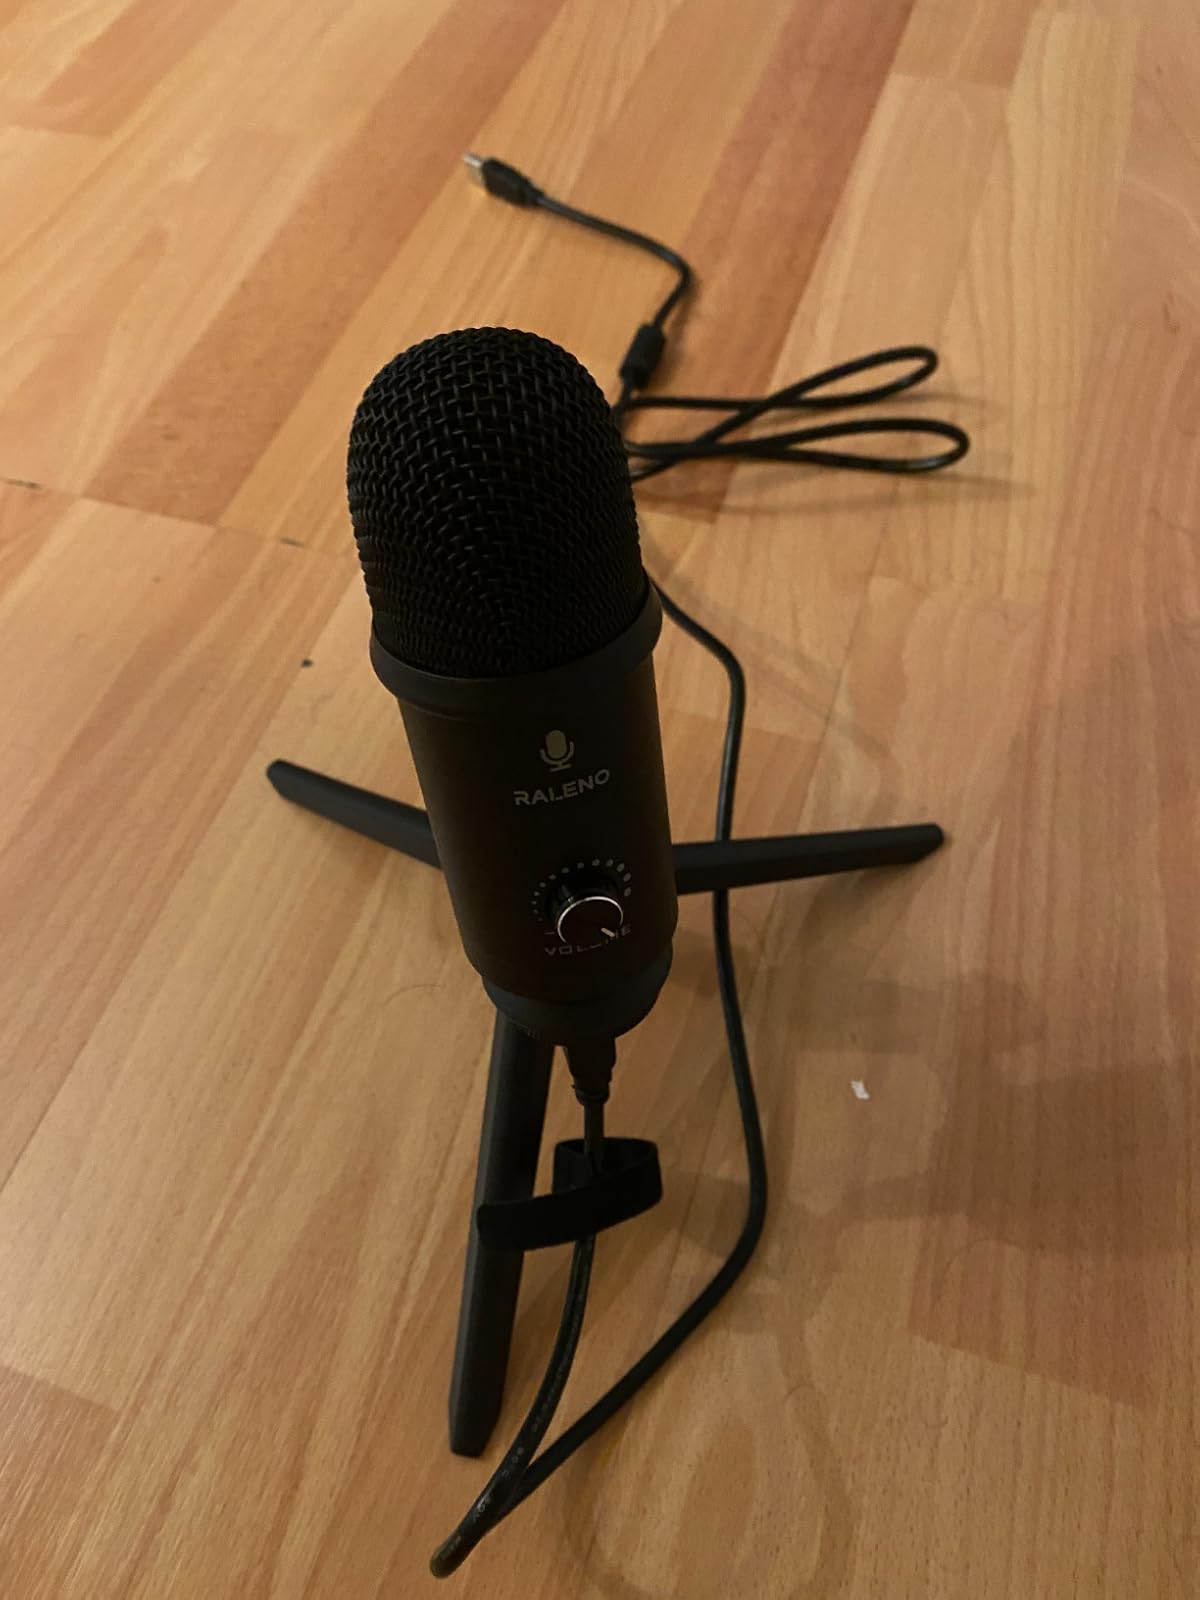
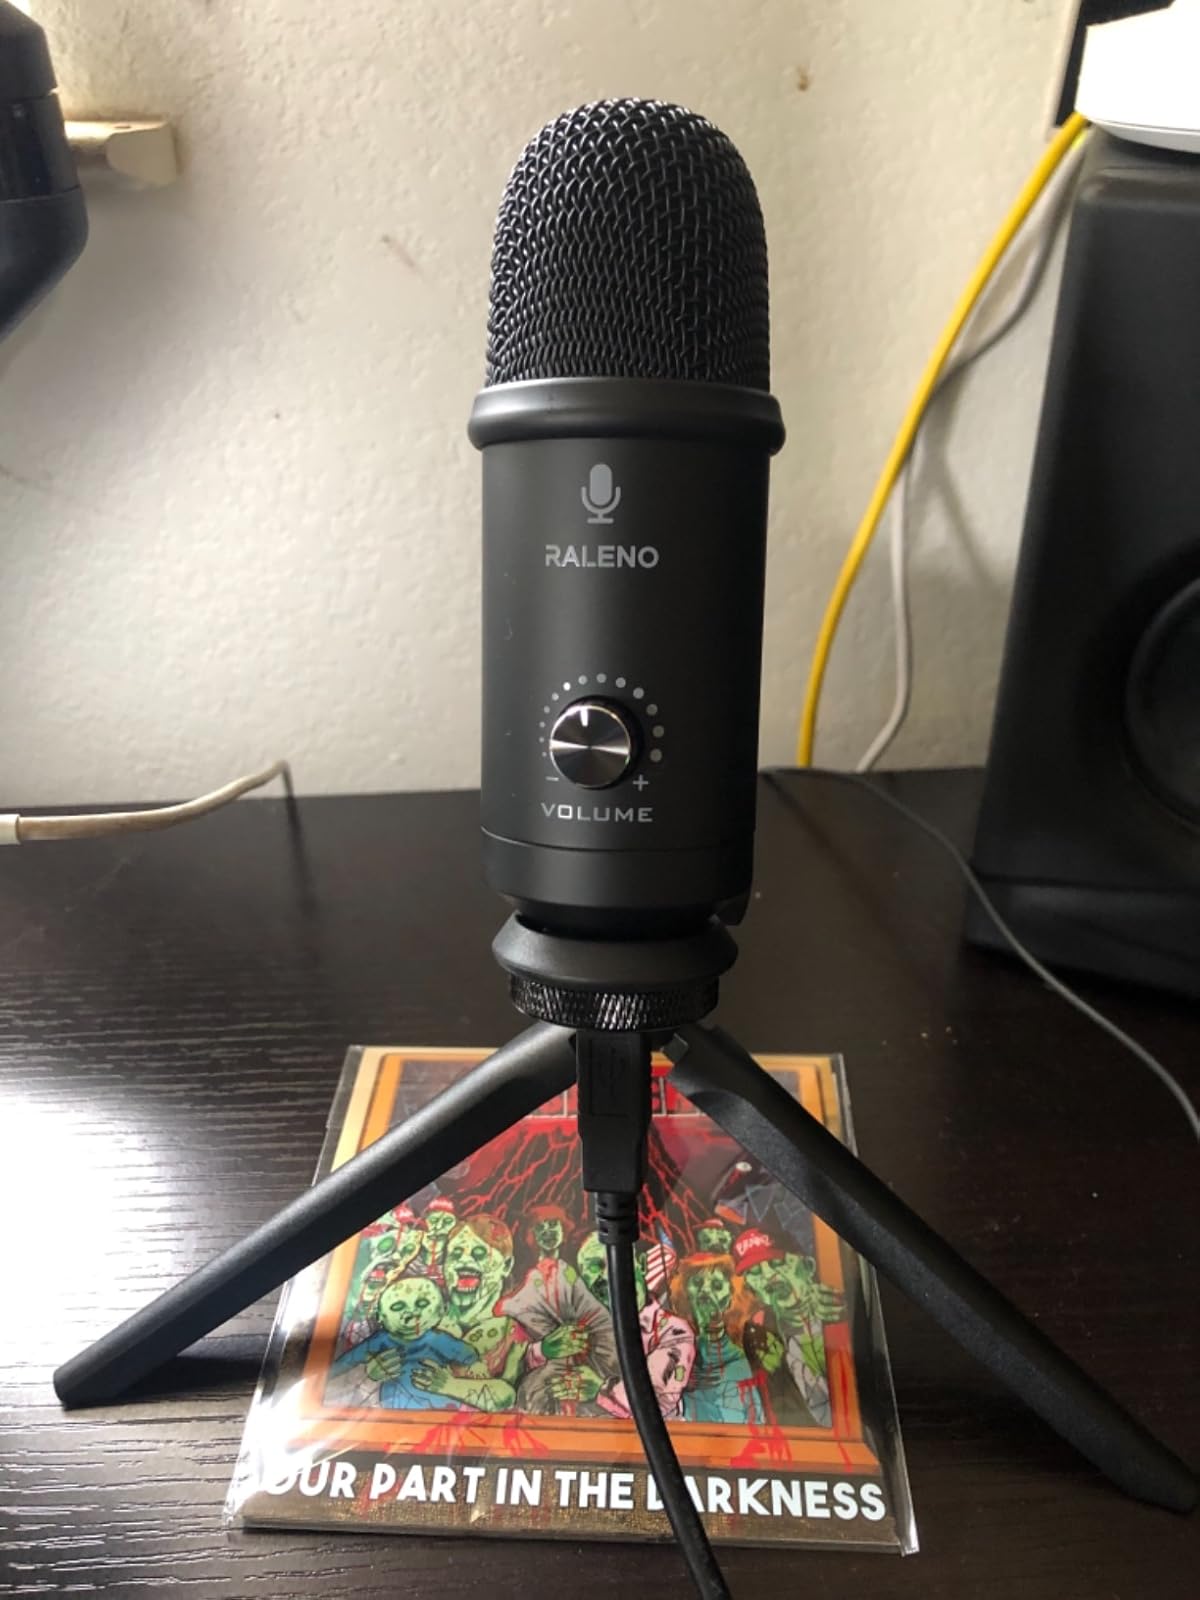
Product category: microphone
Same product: yes